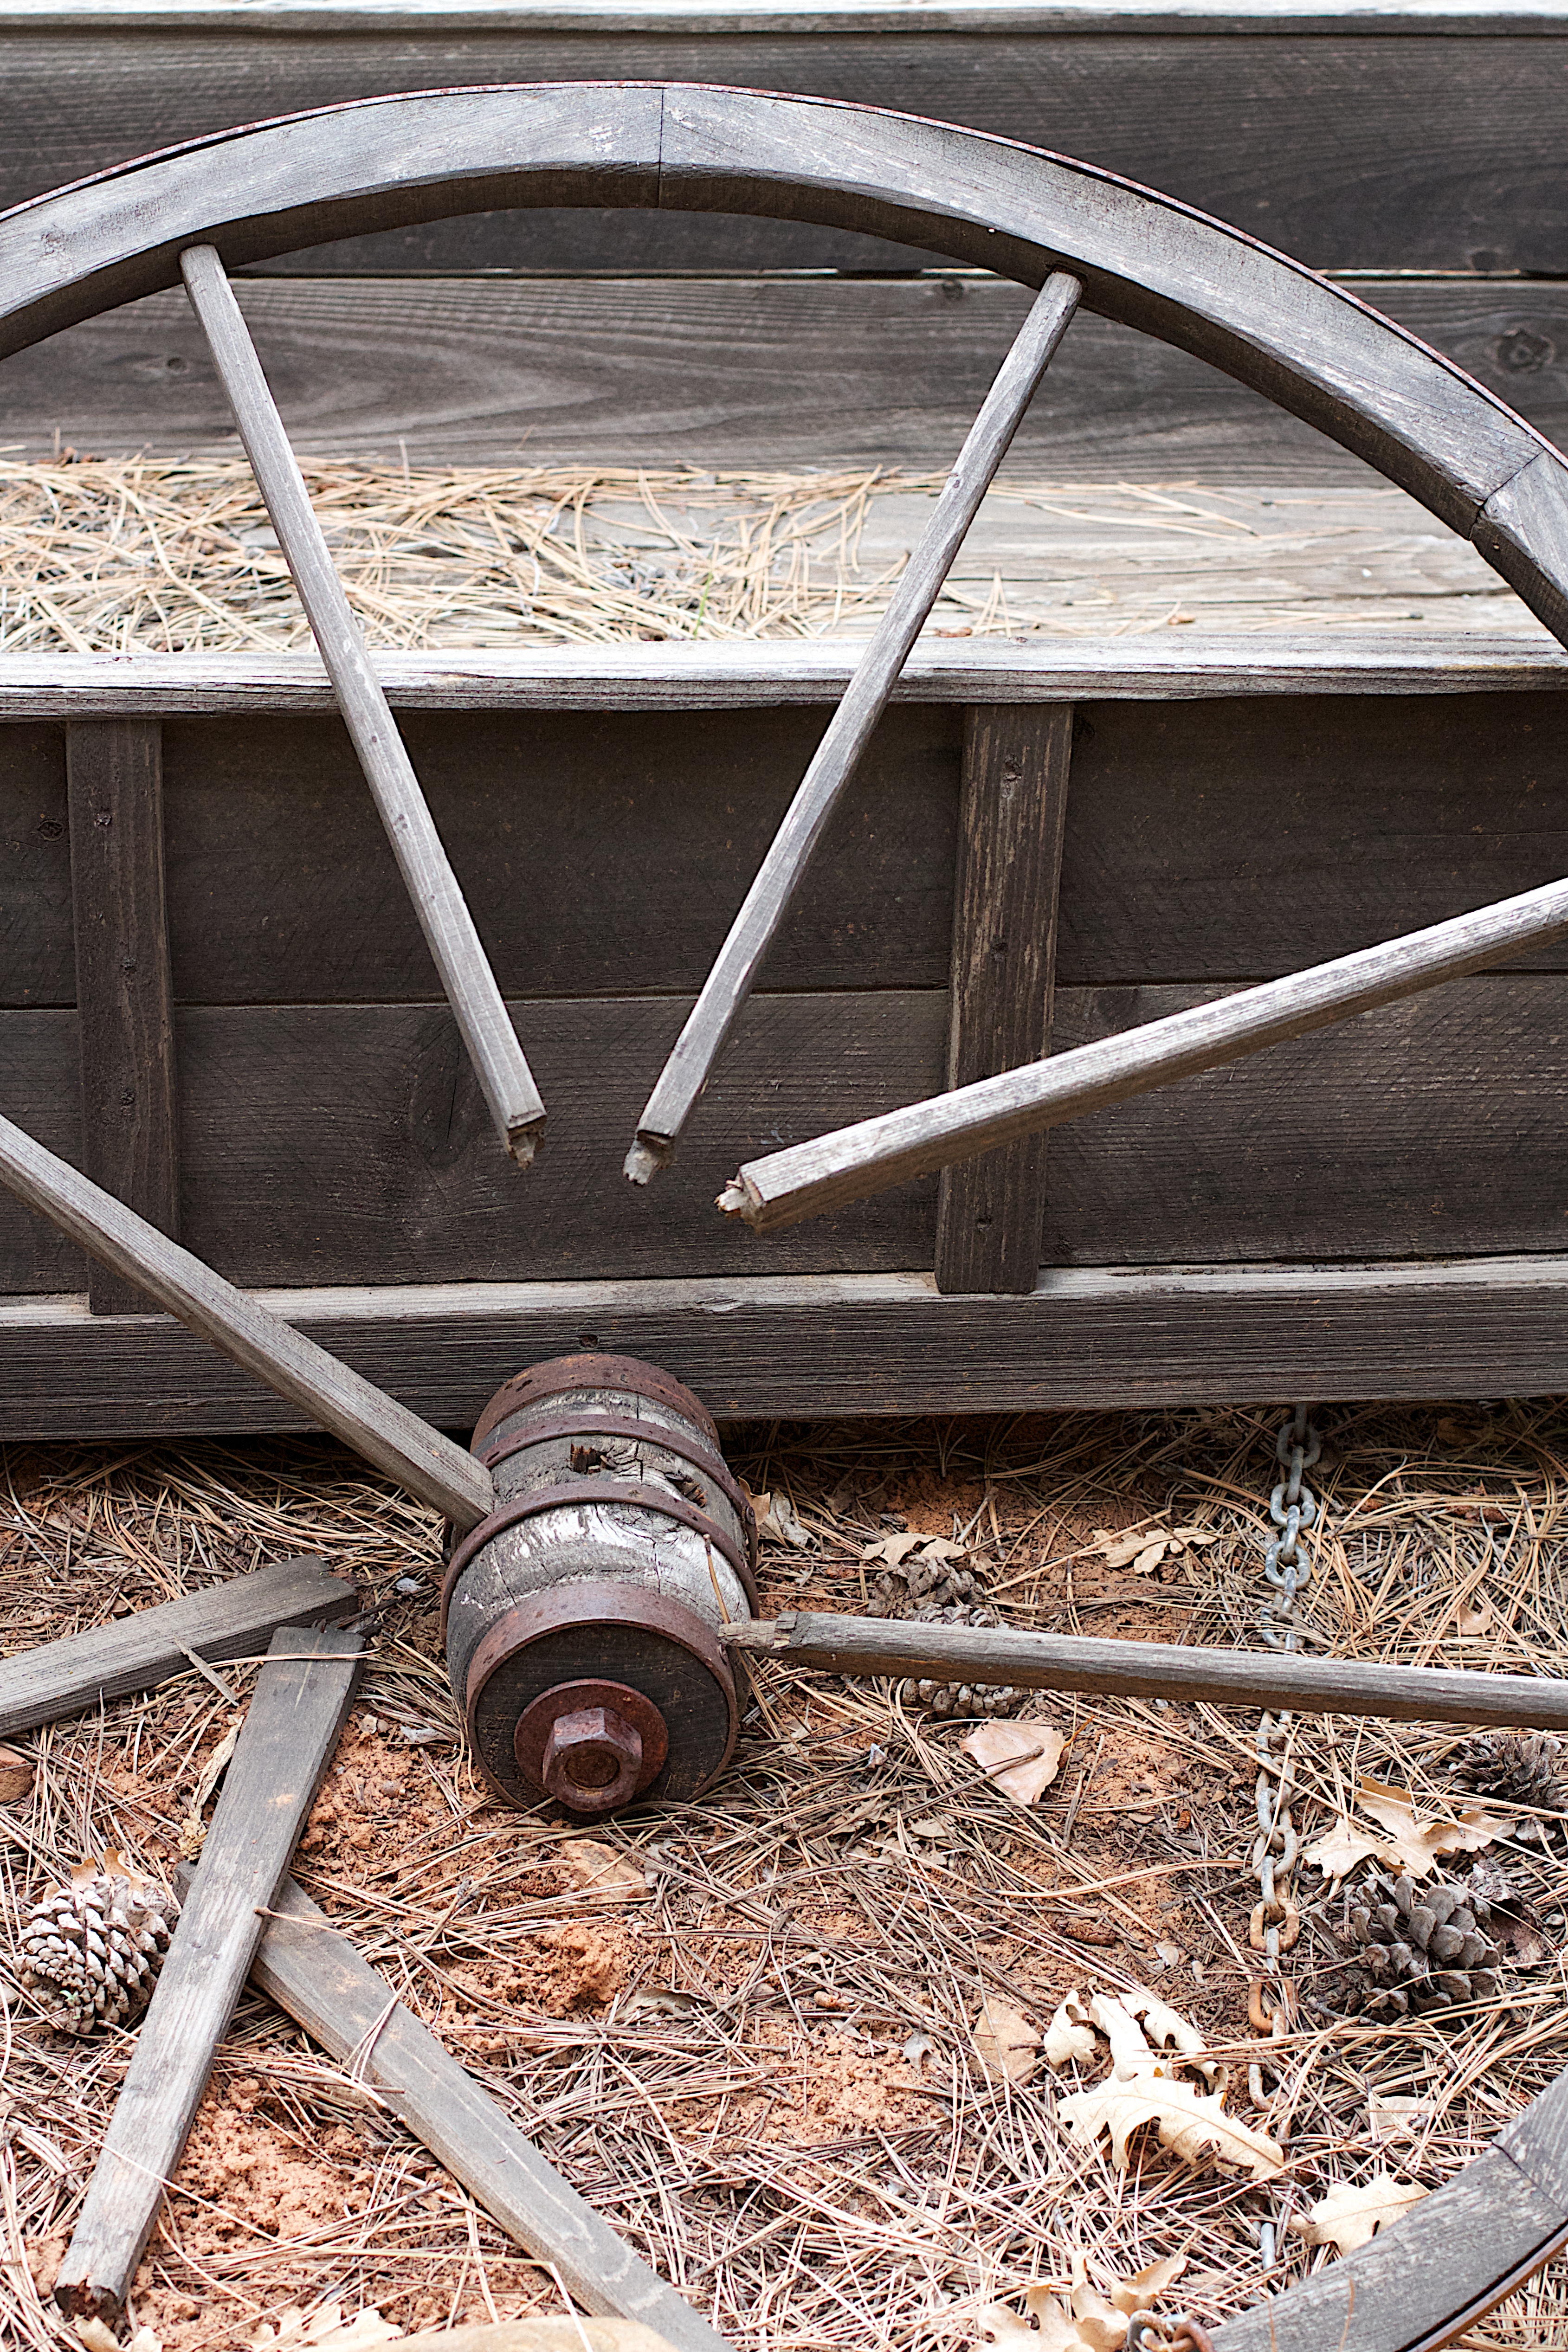
wood, track, wheel, roof, cool image, iron, outdoor structure